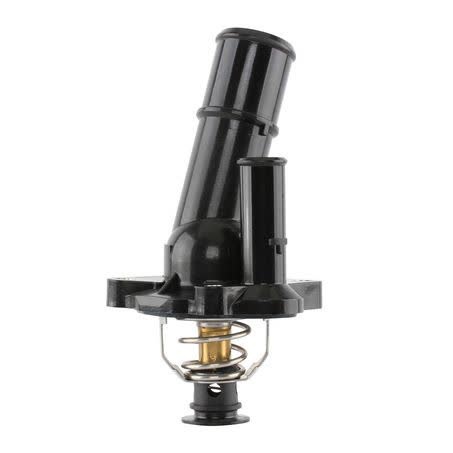
TRIDON THERMOSTAT 90 DEGREES C
Brand: TRIDON
Part No. TT796-194 Type THERMOSTAT Brand TRIDON Unit of Measure EACH Description Tridon Thermostat 90 Degrees C Warranty 3 Years 50,000km Features • Opening Temp: 90°C • Special design thermostat integrated into housing with sensor, 3 bolt holes. • Thermostat gasket included. • Thermostat gasket not sold separately. Product Group 1 COOLING Product Group 2 THERMOSTATS & HOUSINGS
Category: Vehicles & Parts > Vehicle Parts & Accessories > Motor Vehicle Parts > Motor Vehicle Cooling Systems > Thermostats